U.S. Route 87 in Texas

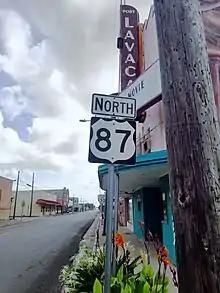
First route marker for northbound US 87 in Port Lavaca

US 87 begins at an intersection with State Highway 238 in Port Lavaca. It takes a northwesterly route out of the town, and travels to Victoria, where it intersects US 59 and US 77. Its northwesterly path continues to Cuero, where it merges with (and is briefly co-signed with) US 77 Alternate and US 183 before turning back toward the north. US 87 follows a gentle northwesterly route until just before Smiley, where it takes a more westerly turn. At Nixon, US 87 merges with State Highway 97 and continues west as a co-signed route until just west of Stockdale, where SH 97 leaves the route and US 87 continues to the northwest to San Antonio.